HNoMS Tordenskjold

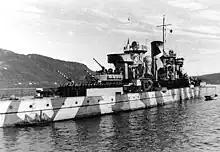
In German service as a flakship in 1940, renamed "Nymphe".

It was intended to augment the Norwegian coastal defence ship fleet with the two ships of the , ordered in 1912, but after these were confiscated by the Royal Navy at the outbreak of World War I the "Tordenskjold" class and the slightly newer, two ship were forced to soldier on long after they were obsolete.